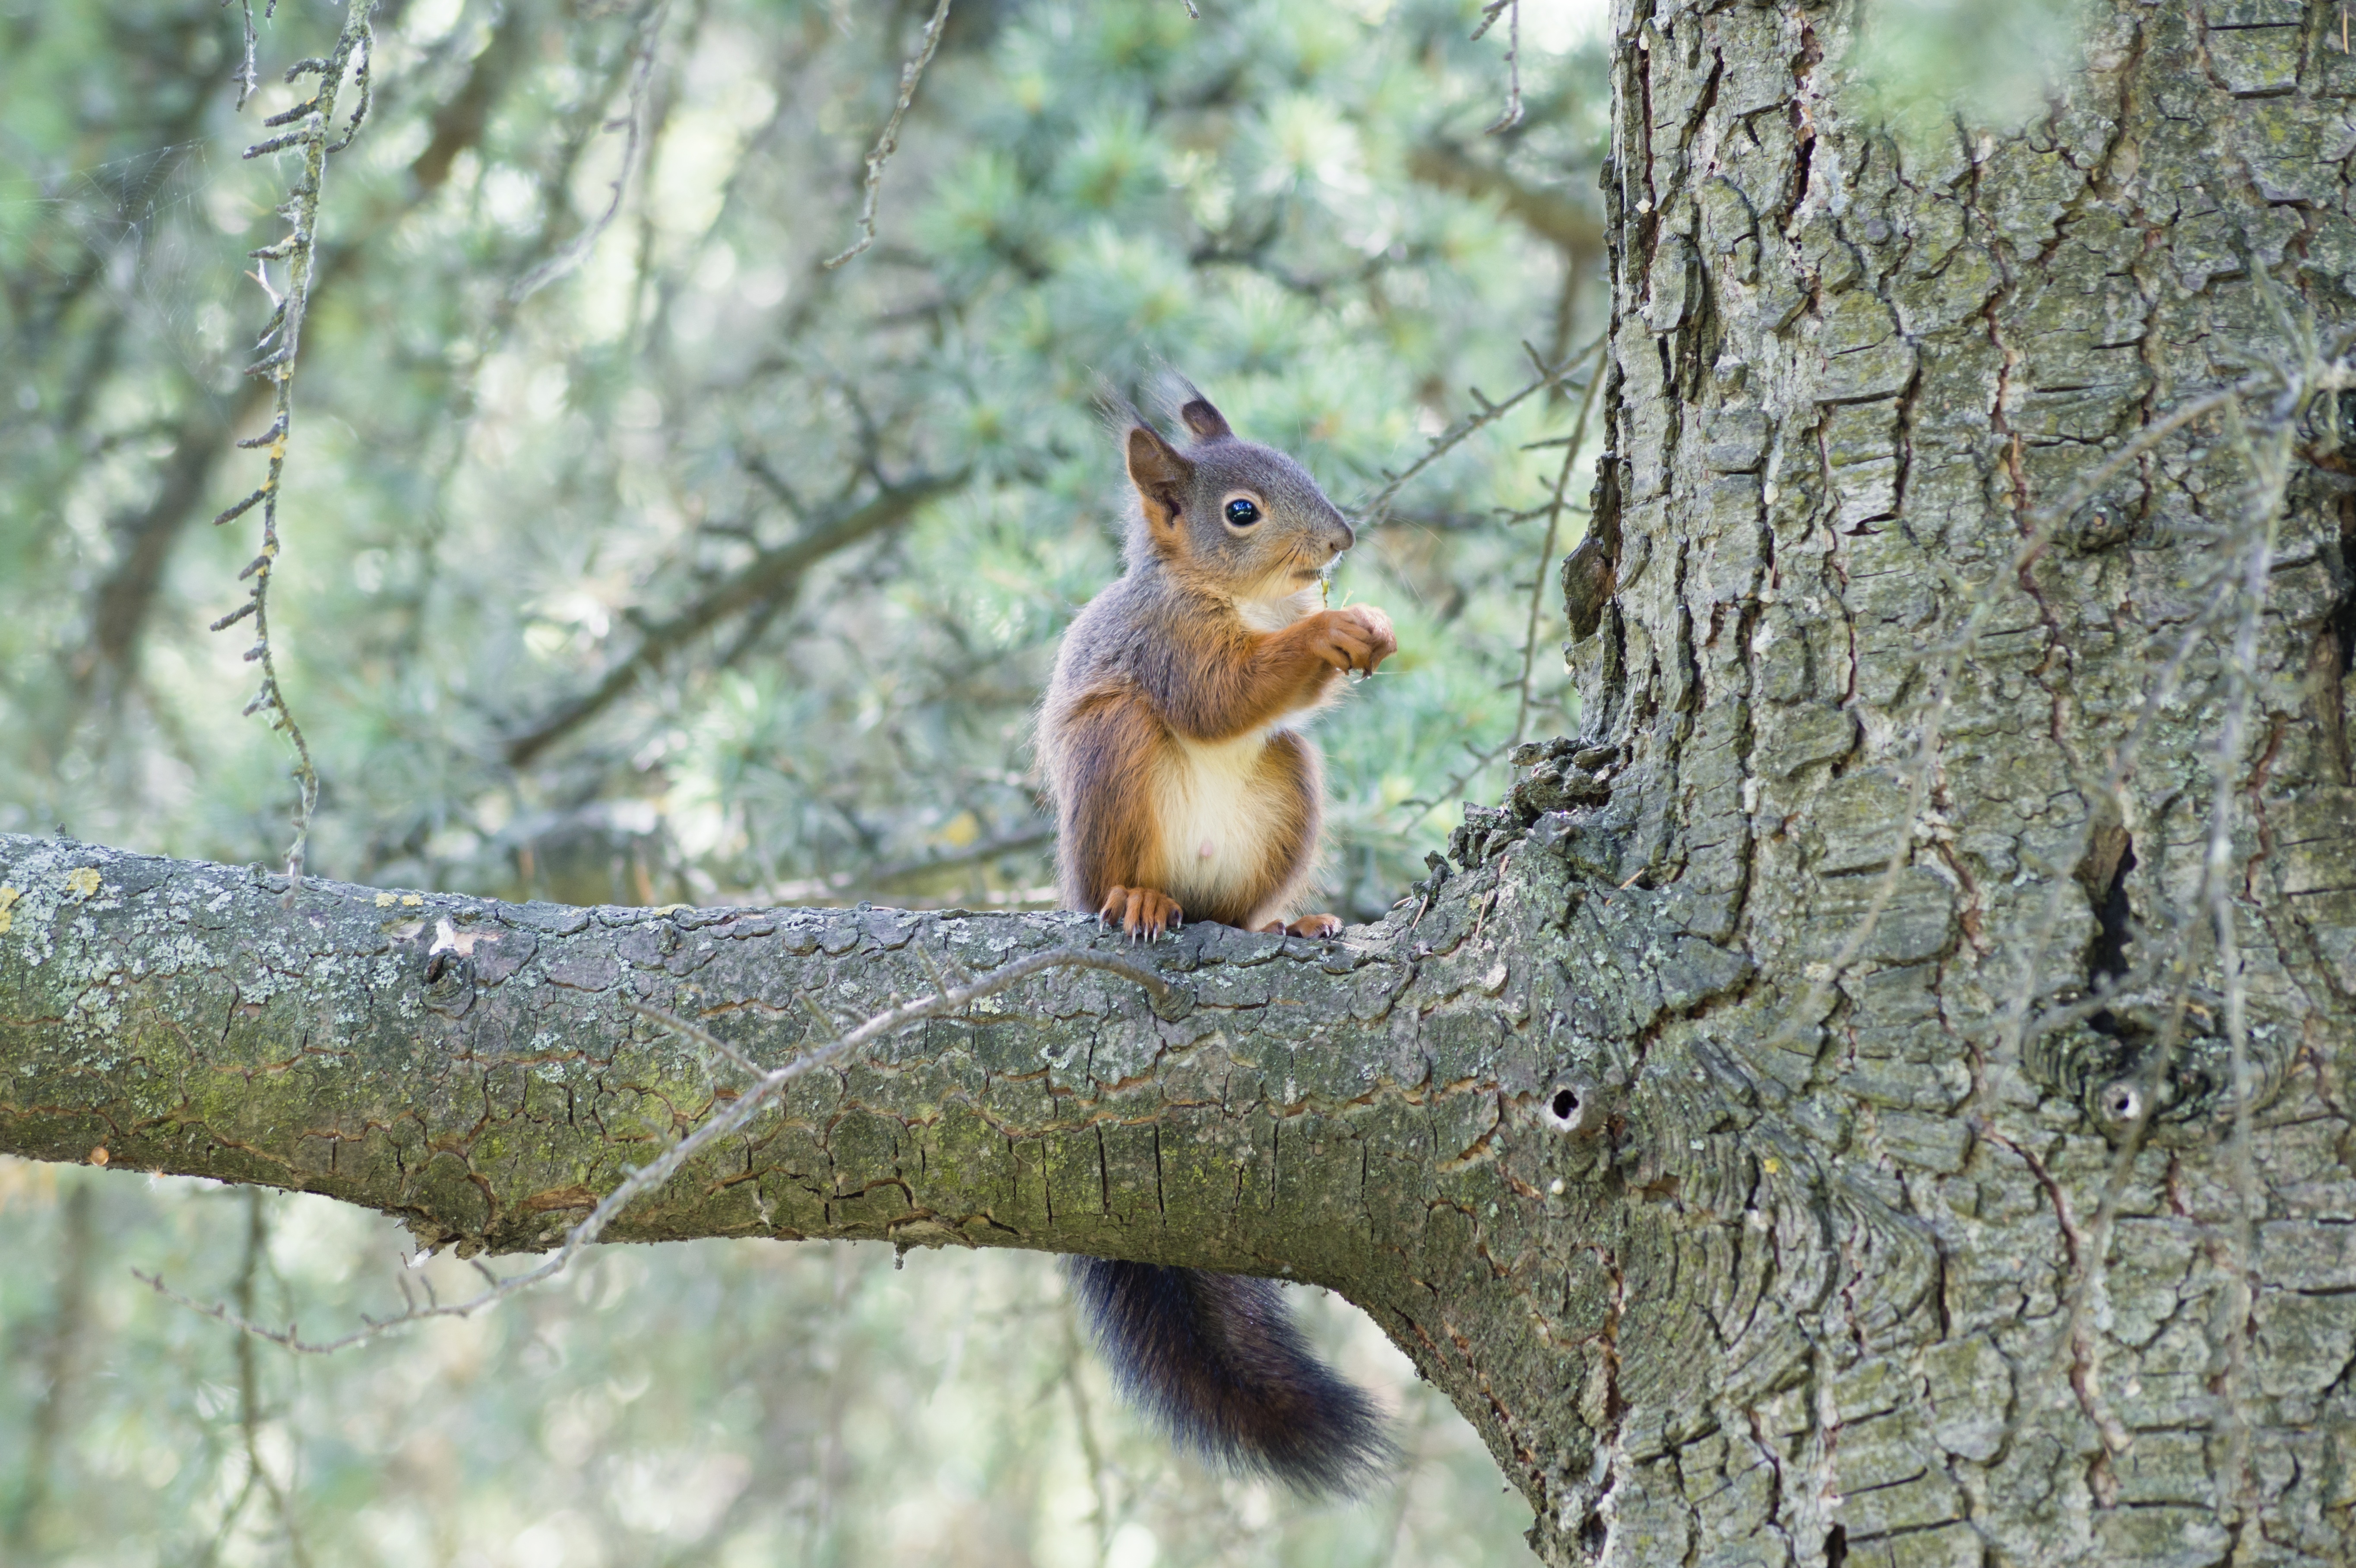
tree, nature, branch, animal, wildlife, wild, mammal, squirrel, rodent, fauna, happy, vertebrate, chipmunk, old world flycatcher, fox squirrel